César Ritz

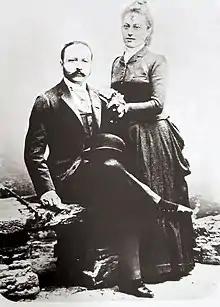
Ritz with wife Marie-Louise in 1888. They had two sons.

In 1878, he became the manager of the Grand Hôtel National in Lucerne and held the same position, in parallel, at the Grand Hôtel in Monaco until 1888. A pioneer in the development and management of luxury hotels, he knew how to entice wealthy customers and quickly gained a reputation for good taste and elegance, and by the mid-1880s the Grand Hôtel National in Lucerne had earned a reputation as the most elegant hotel in Europe. Ritz was the first to mandate that "the customer is always right". His code was "See all without looking; hear all without listening; be attentive without being servile; anticipate without being presumptuous. If a diner complains about a dish or the wine, immediately remove it and replace it, no questions asked."